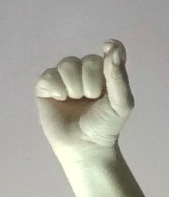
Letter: fa